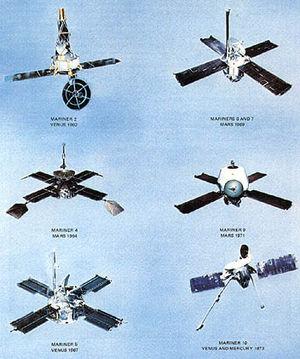
Vue d'ensemble des sondes du programme Mariner.
L'histoire du vol spatial retrace au cours du temps l'exploration de l'univers et des objets célestes du Système solaire par l'envoi soit d'engins robotisés, soit de vaisseaux pilotés par des équipages humains. Sa conquête a inspiré de nombreux écrivains et philosophes. L'idée d'envoyer un objet ou un homme dans l'espace est évoquée par des romanciers plusieurs centaines d'années avant que cela ne devienne matériellement possible. Au cours de la deuxième moitié du XXᵉ siècle, grâce au développement de moteurs-fusées adéquats, aux progrès de l'avionique et à l'amélioration des matériaux, l'envoi d'engins dans l'espace passe du rêve à la réalité.